Total Drama Island

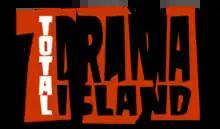

Total Drama Island (sometimes shortened to TDI) is the first season of the "Total Drama series", a Canadian animated television series created by Tom McGillis and Jennifer Pertsch. The series premiered in Canada on Teletoon on July 8, 2007, and later in the US on Cartoon Network on June 5, 2008. The season has 26 episodes, each 22 minutes in duration, as well as a special 44-minute season finale.